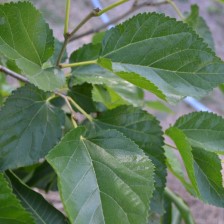
Variety: ChiangMaiBuriram60